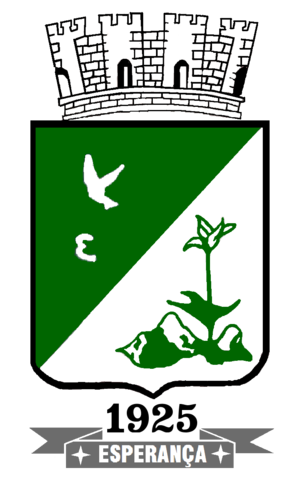
Esperança est une ville brésilienne de l'est de l'État de la Paraíba.